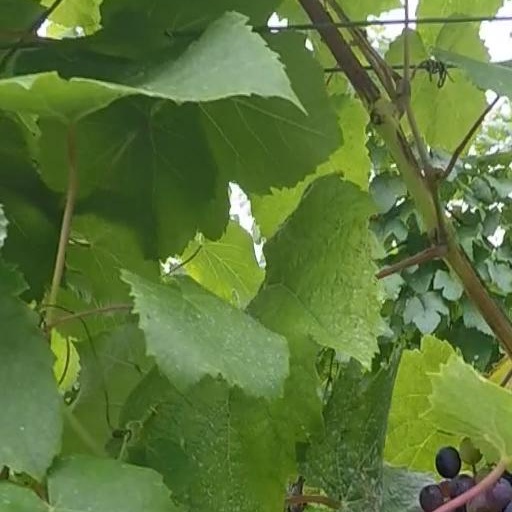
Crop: grape